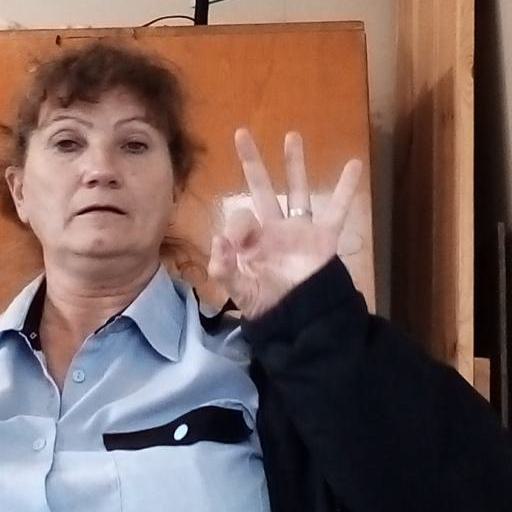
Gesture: ok